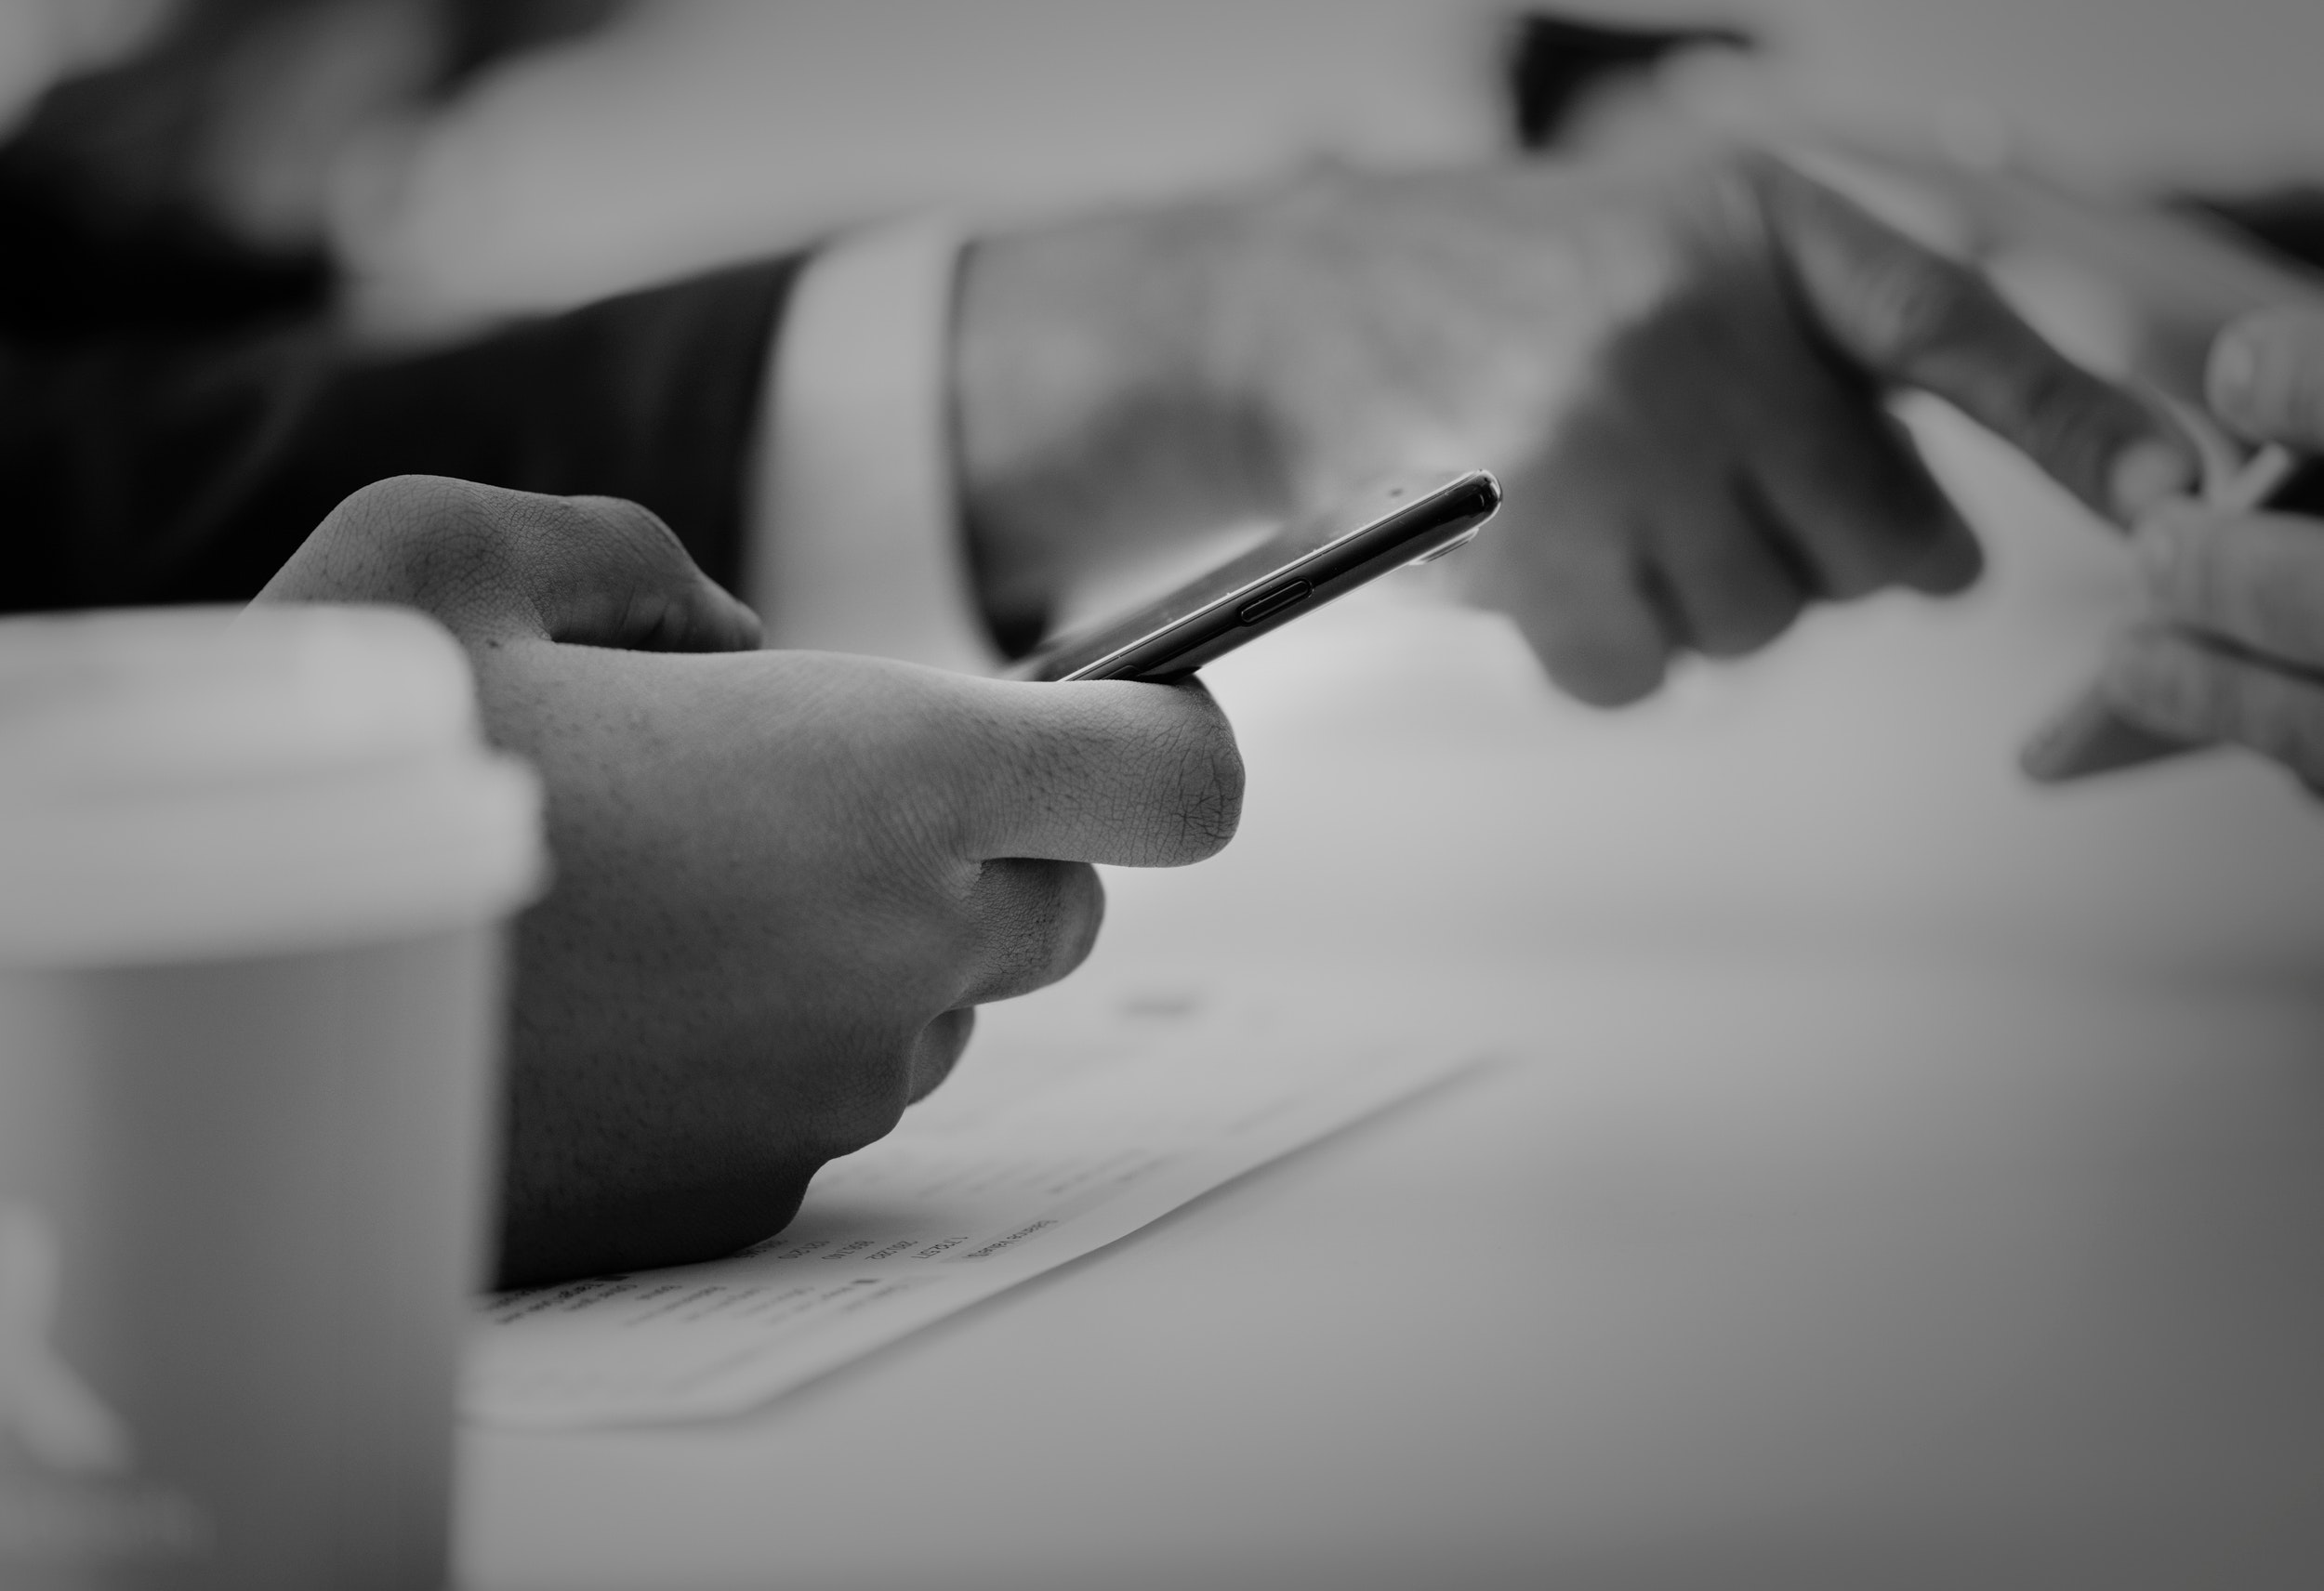
black, white, hand, black and white, writing instrument accessory, writing, monochrome, monochrome photography, finger, photography, drawing, still life photography, nail, paper, style, child, gesture, art